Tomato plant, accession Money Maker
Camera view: horizontal (90 deg, fisheye); turntable rotation: 240 degrees
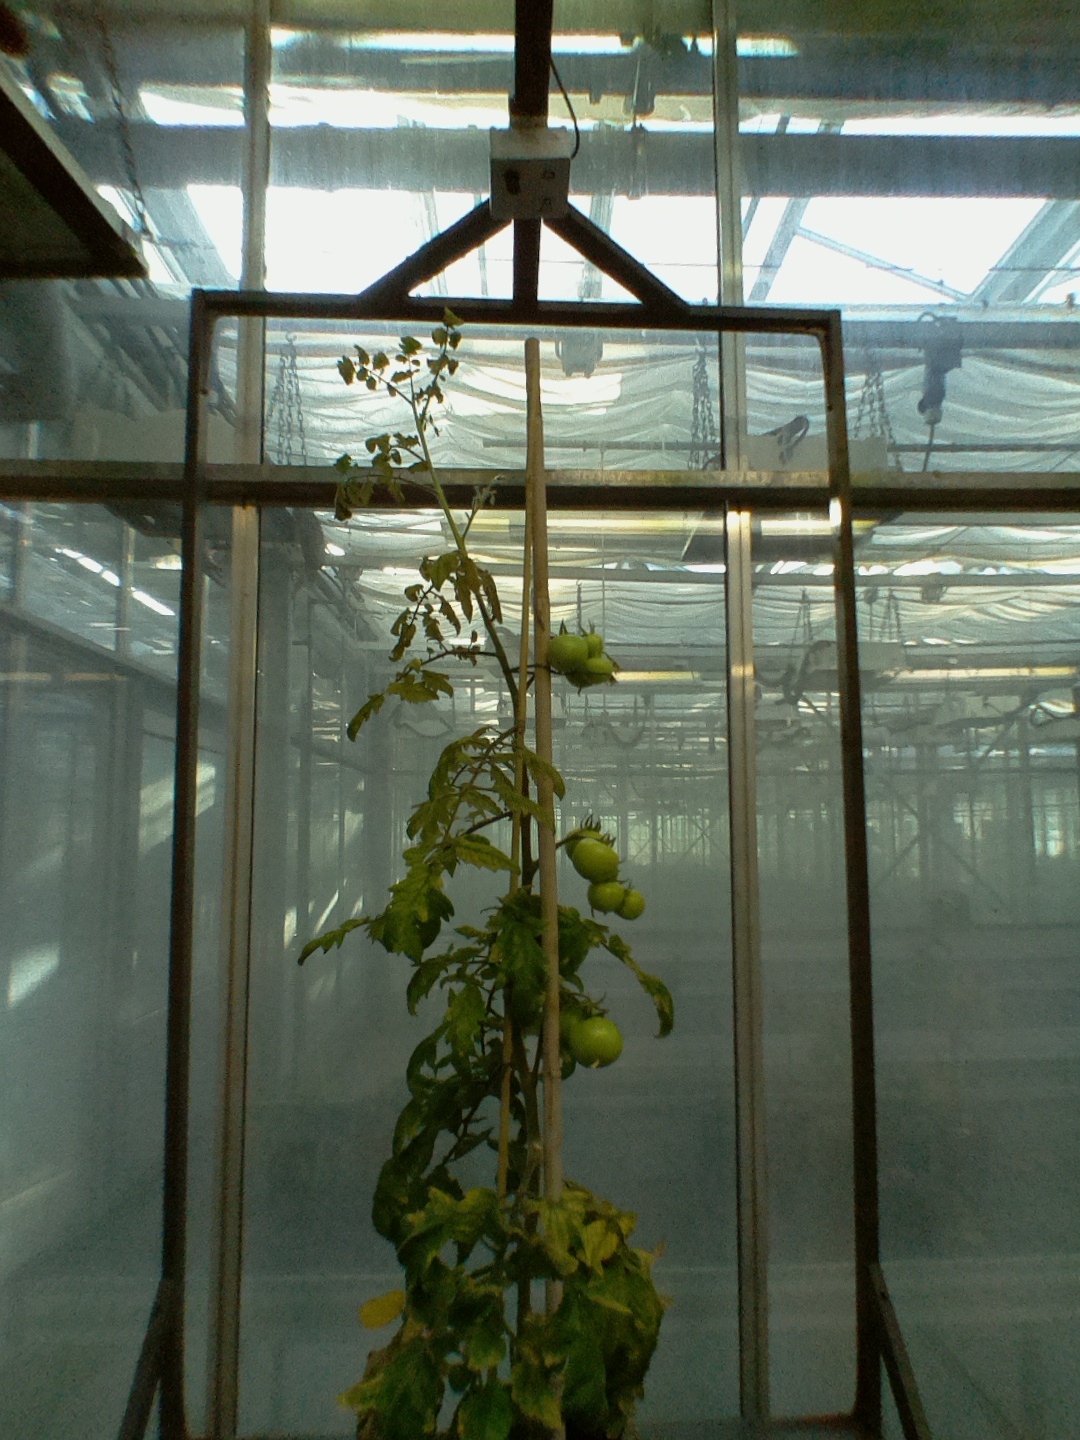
BBCH growth stage 79: 90% -100% of final fruit size